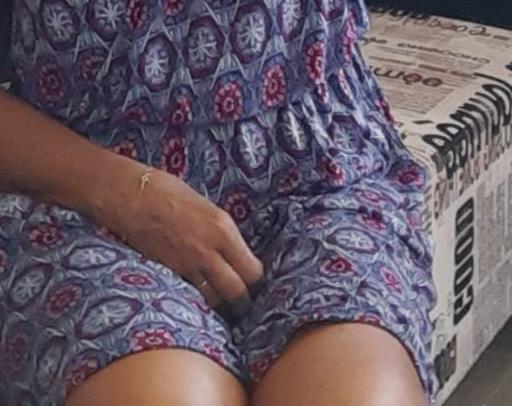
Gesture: no_gesture